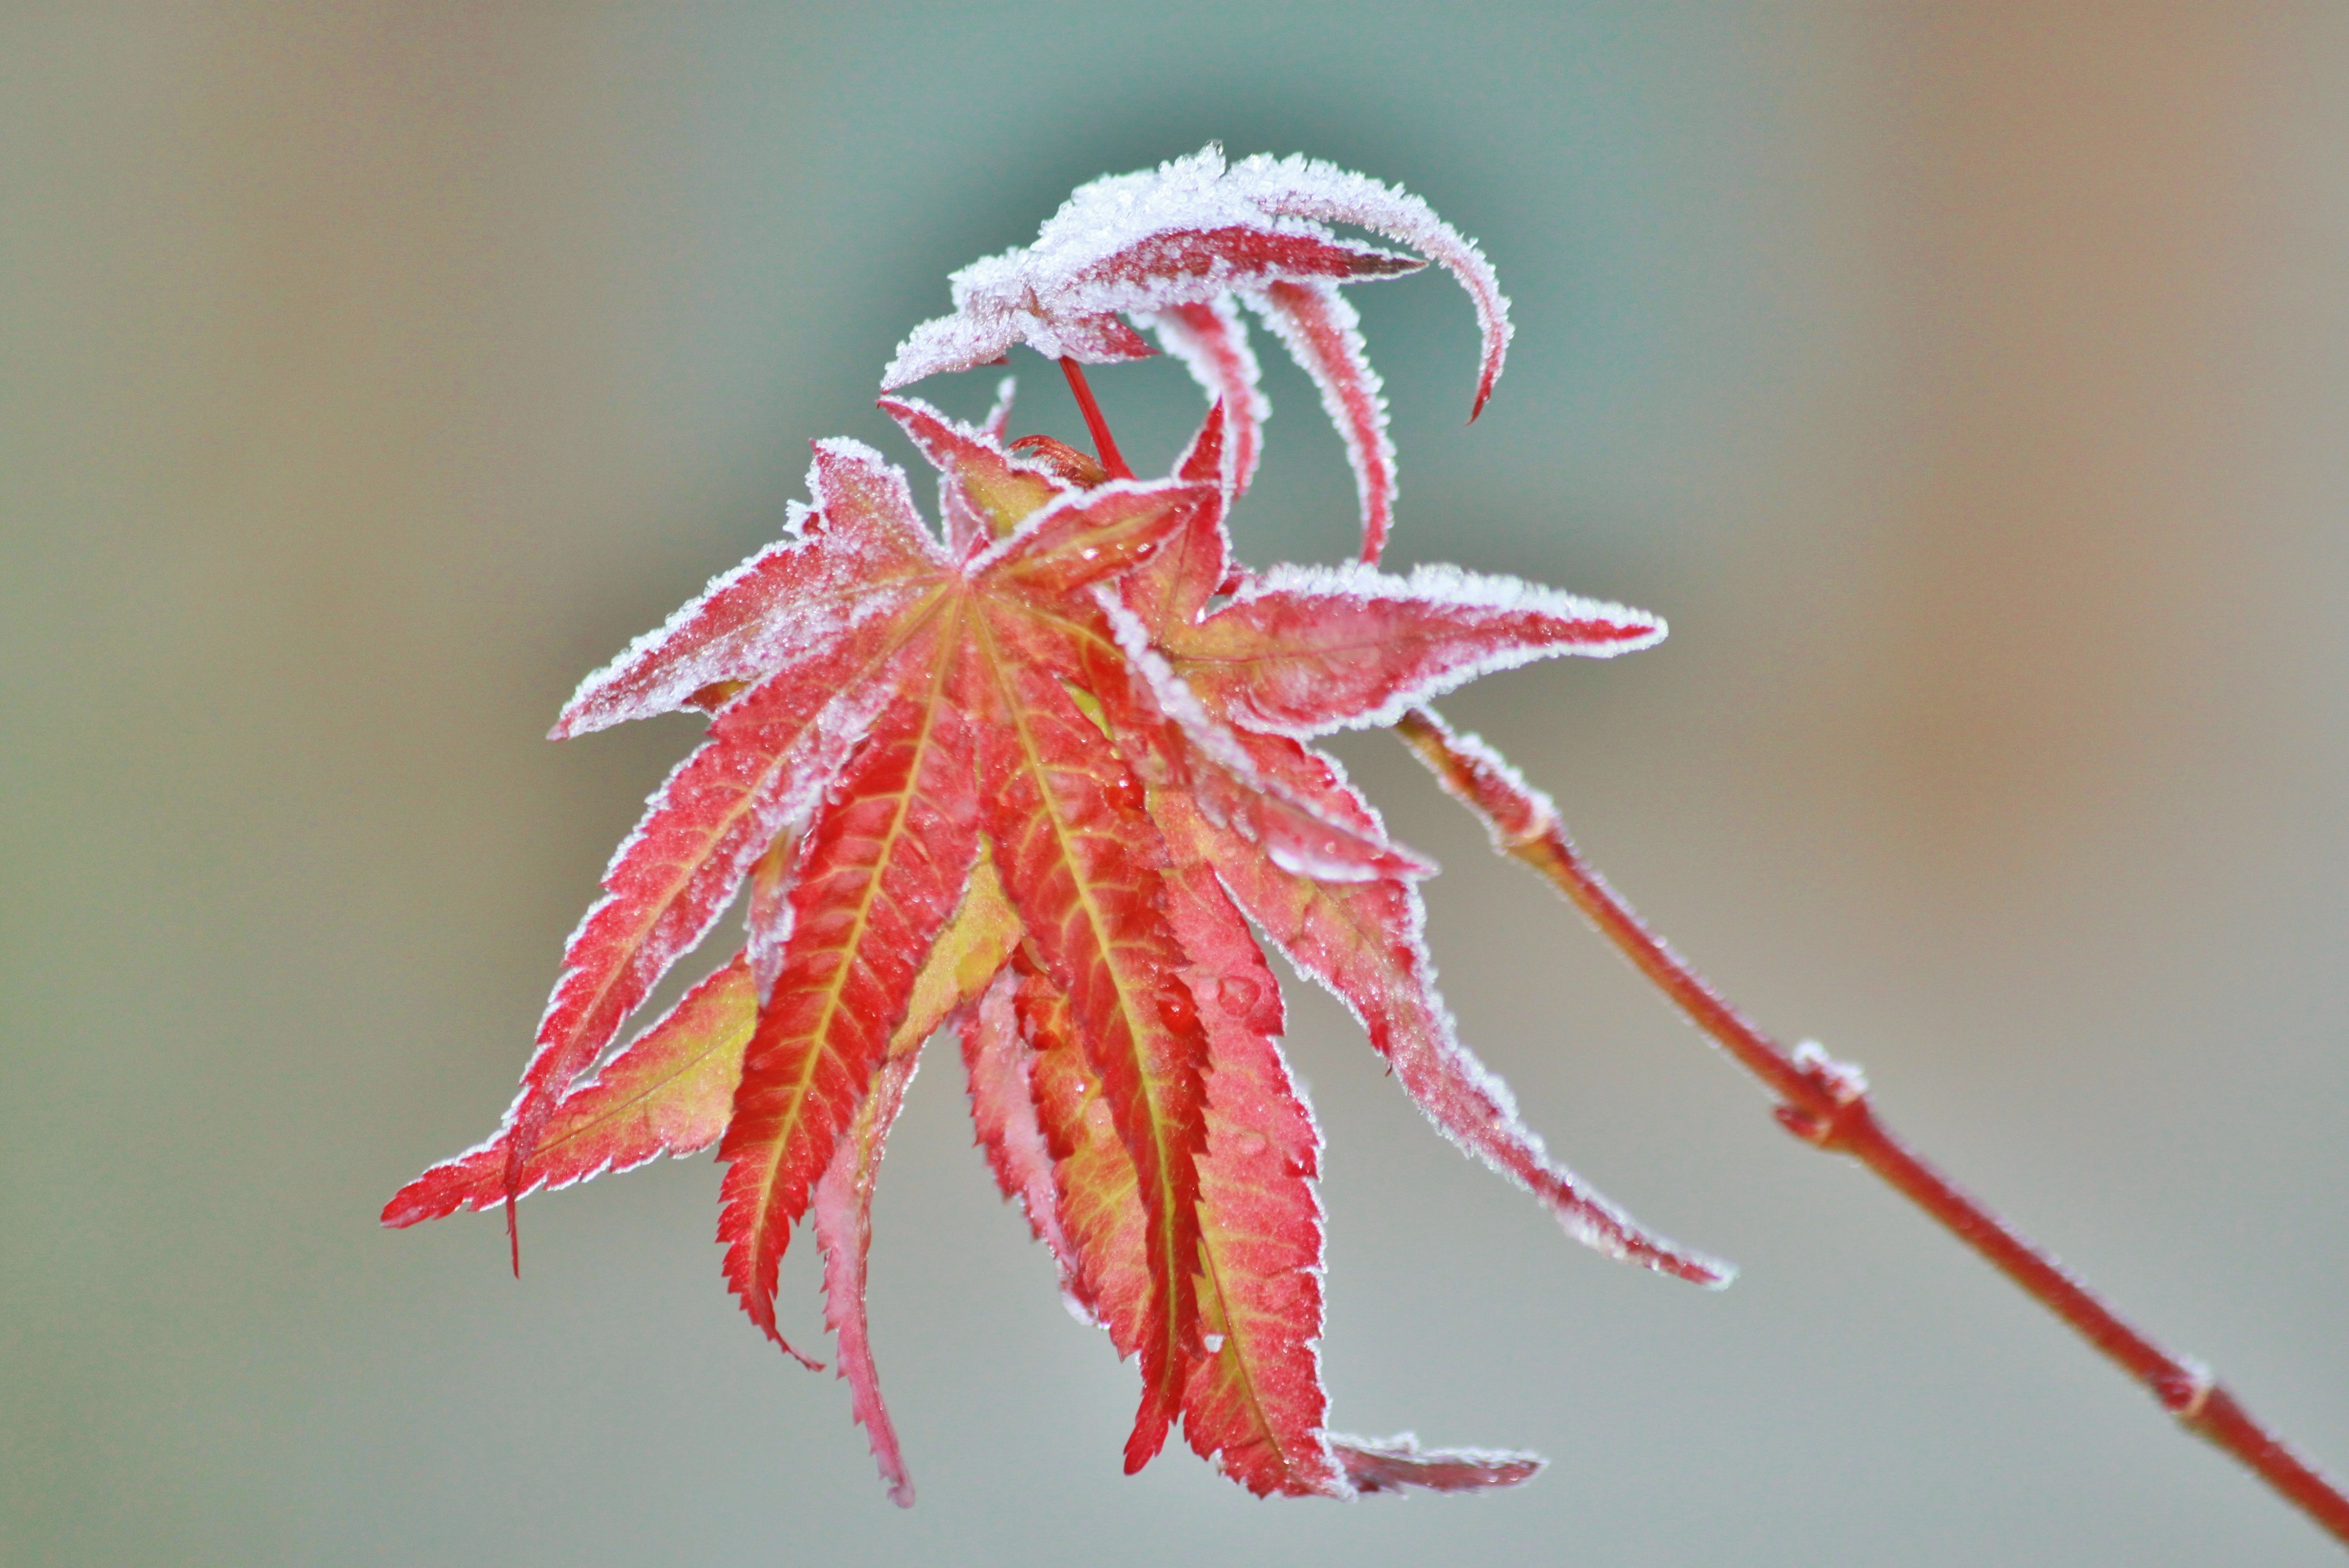
tree, nature, branch, cold, winter, plant, photography, leaf, flower, petal, frost, red, color, autumn, botany, frozen, colorful, garden, flora, season, maple, maple tree, twig, maple leaf, close up, leaves, iced, icy, bright, crystal, november, frosty, red leaf, fall color, fall foliage, hoarfrost, macro photography, morning hour, flowering plant, plant stem, land plant, thorns spines and prickles